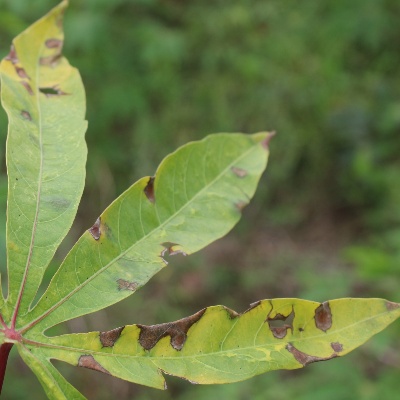
Crop: Cassava
Condition: brown spot